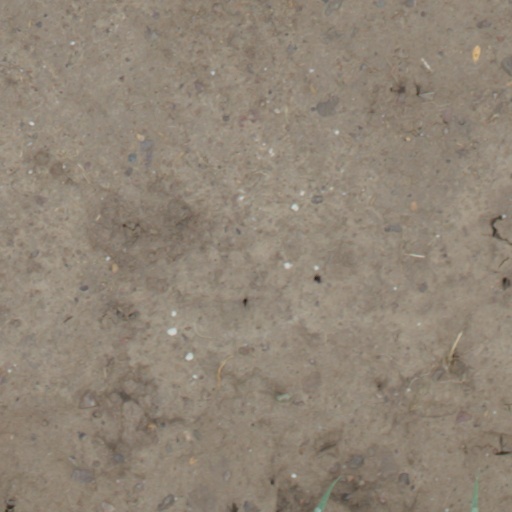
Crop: wheat